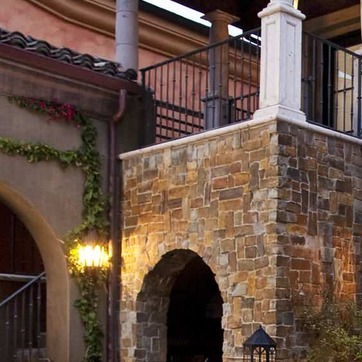
Material: stone